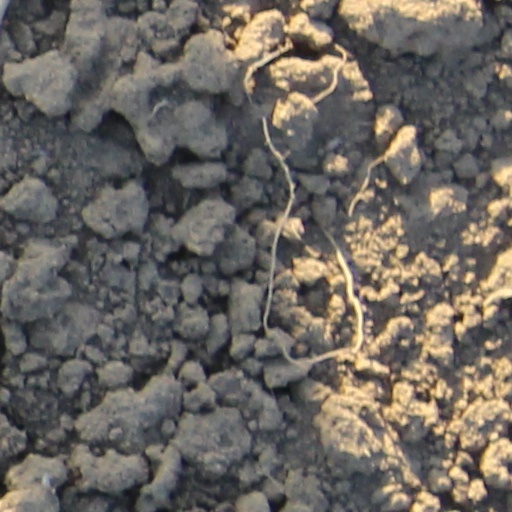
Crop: wheat